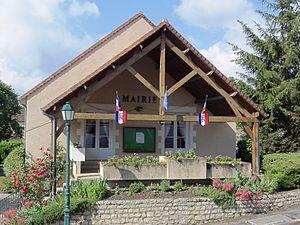
Vaux-sur-Vienne (Vienne) Mairie
Vaux-sur-Vienne est une commune du Centre-Ouest de la France, située dans le département de la Vienne.